Delilah (novel)

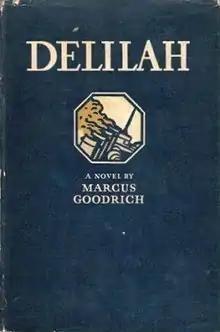
First edition (publ. Farrar & Rinehart)

It revolves around the activities of the fictional American destroyer, the USS "Delilah", and her crew in and around the Philippines in the time period from 1916 to 1917. The novel is loosely based on Goodrich's own experiences as a sailor on board the , a destroyer.